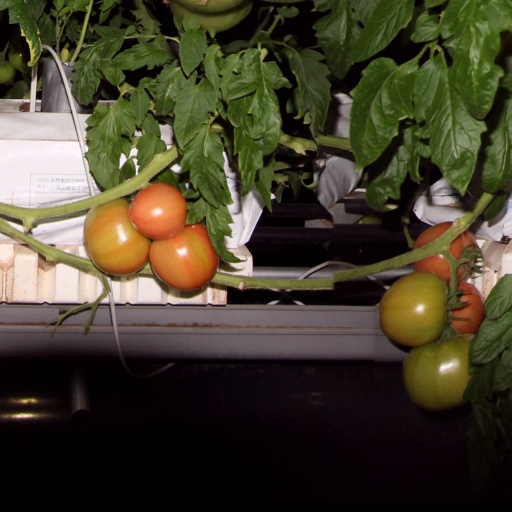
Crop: tomato